106th Air Refueling Squadron

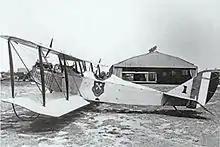
106th Observation Squadron Curtiss JN-6H

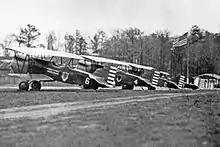
106th Observation Squadron Douglas O-38s

On 21 January 1922 the 125th Squadron, Alabama National Guard, received federal recognition as a Corps Aviation unit. (It was re-designated the 135th Observation Squadron on 25 January 1923 and then it was re-designated the 114th Observation Squadron as an aviation unit the 39th Division on 1 May 1923. On 16 January 1924, it was re-designated the 106th Observation Squadron as an aviation unit in the 31st Division.) Maj. James A. Meissner, a World War I ace who had flown with Capt. Eddie Rickenbacker, led the effort to form the unit and served as its first commander.